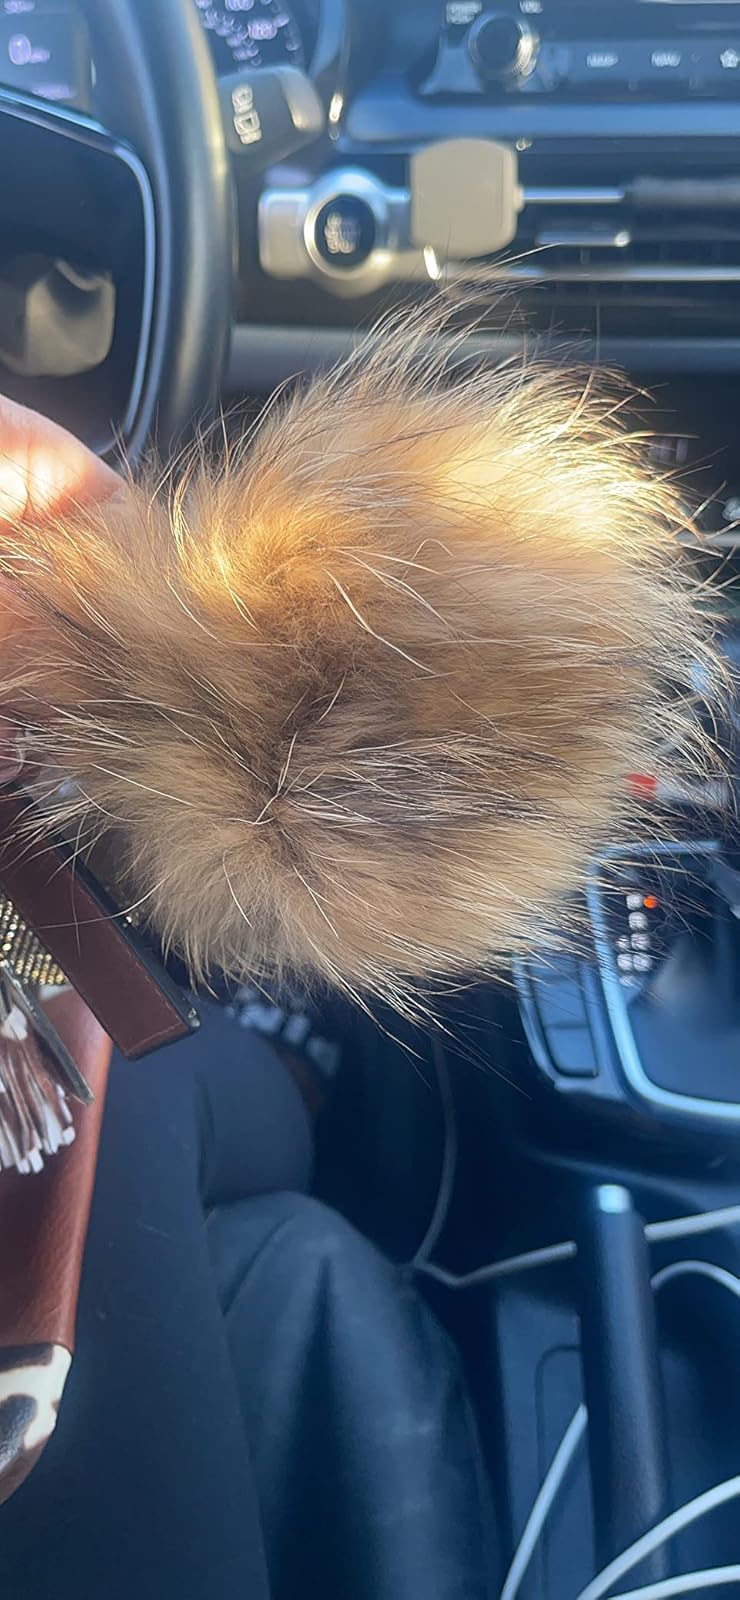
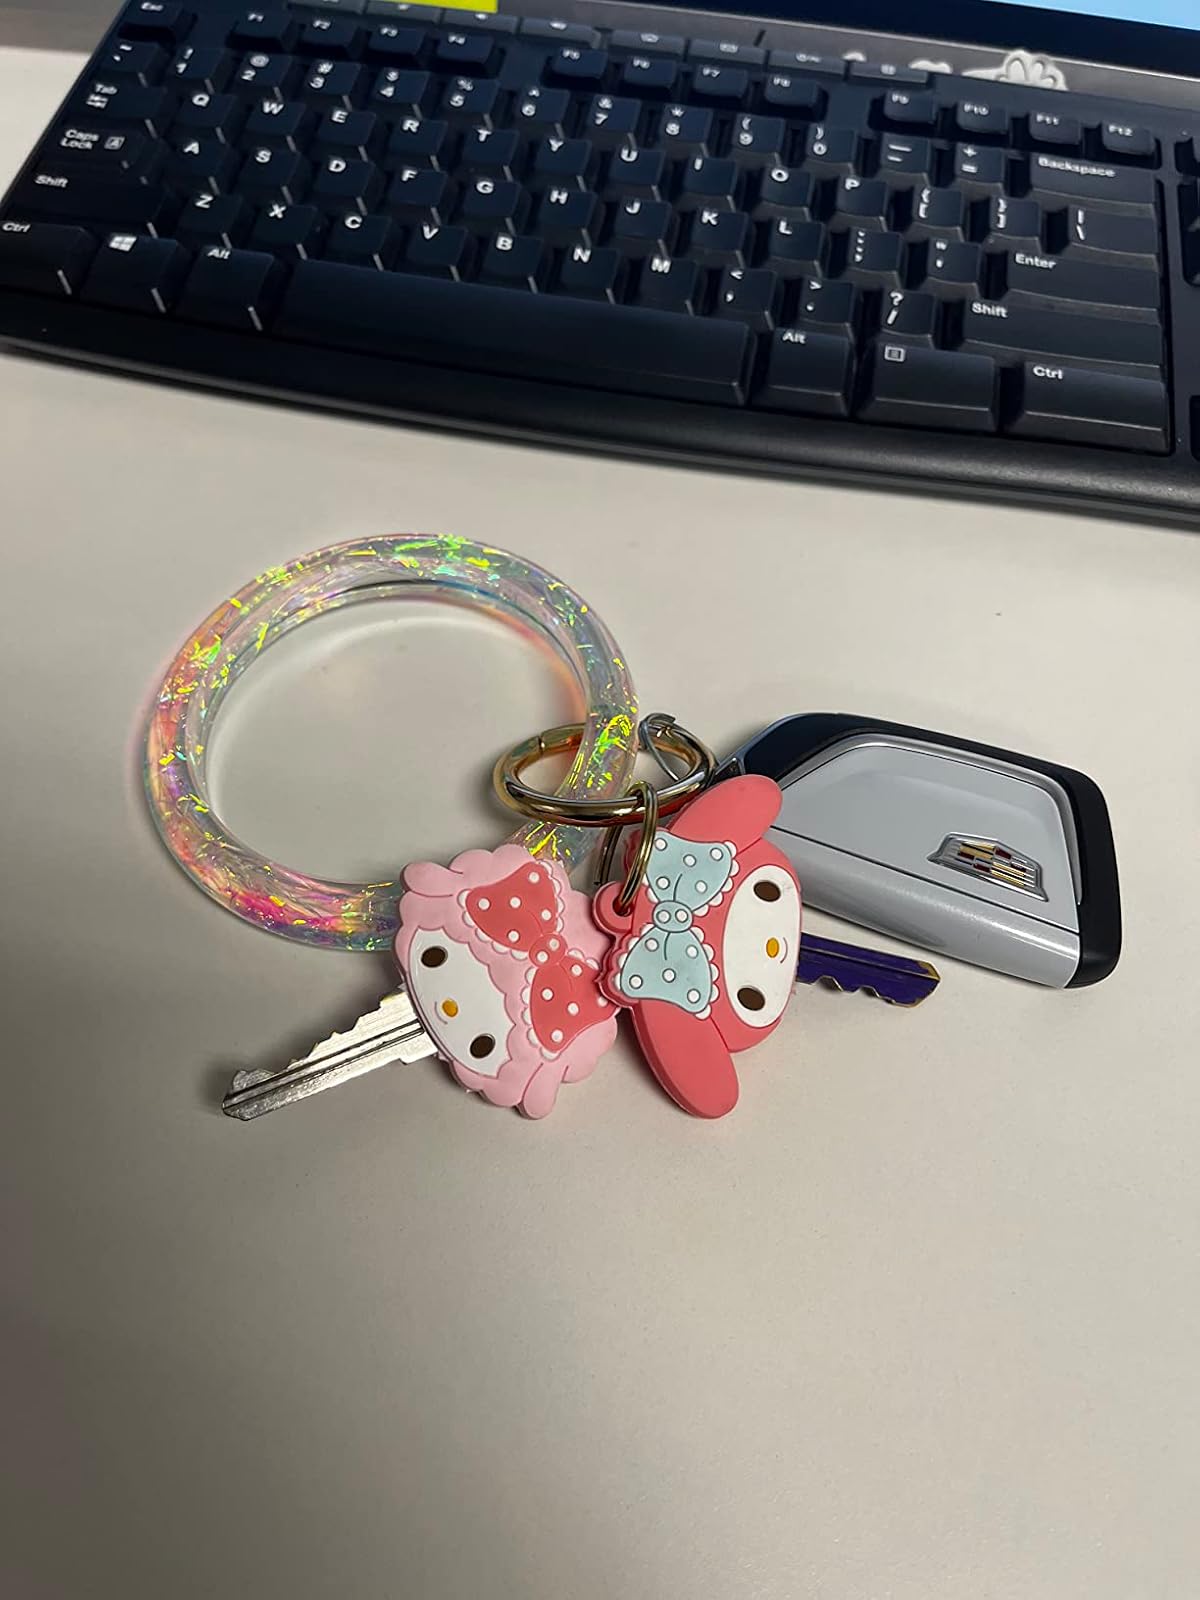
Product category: accessories_keychain
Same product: no